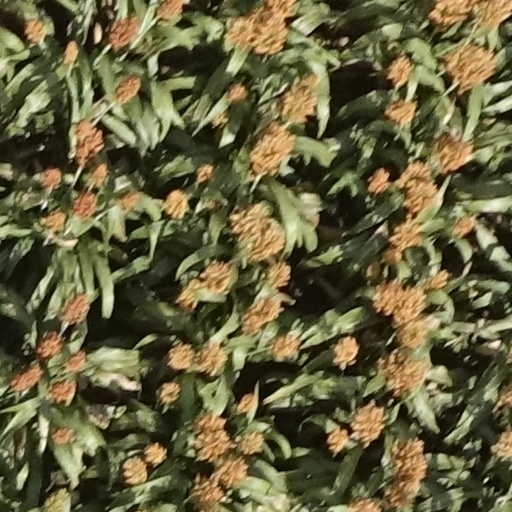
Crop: sorghum